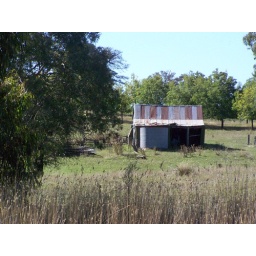
I got stopped at road works and spotted this old shed in the paddock. Had to take a photo.